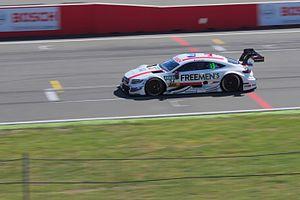
Photographie de la Mercedes-AMG C63 DTM d'Esteban Ocon lors d'une séance d'essais libres sur le Hockenheimring en DTM en 2016.
Esteban Ocon, né le 17 septembre 1996 à Évreux, est un pilote automobile français. Vainqueur du championnat d'Europe de Formule 3 en 2014 puis du championnat de GP3 Series 2015, il fait ses débuts en Formule 1 l'année suivante, au sein de l'écurie Manor Racing ; et devient, à 19 ans et 345 jours, le plus jeune Français à prendre le départ d'une épreuve de Formule 1.